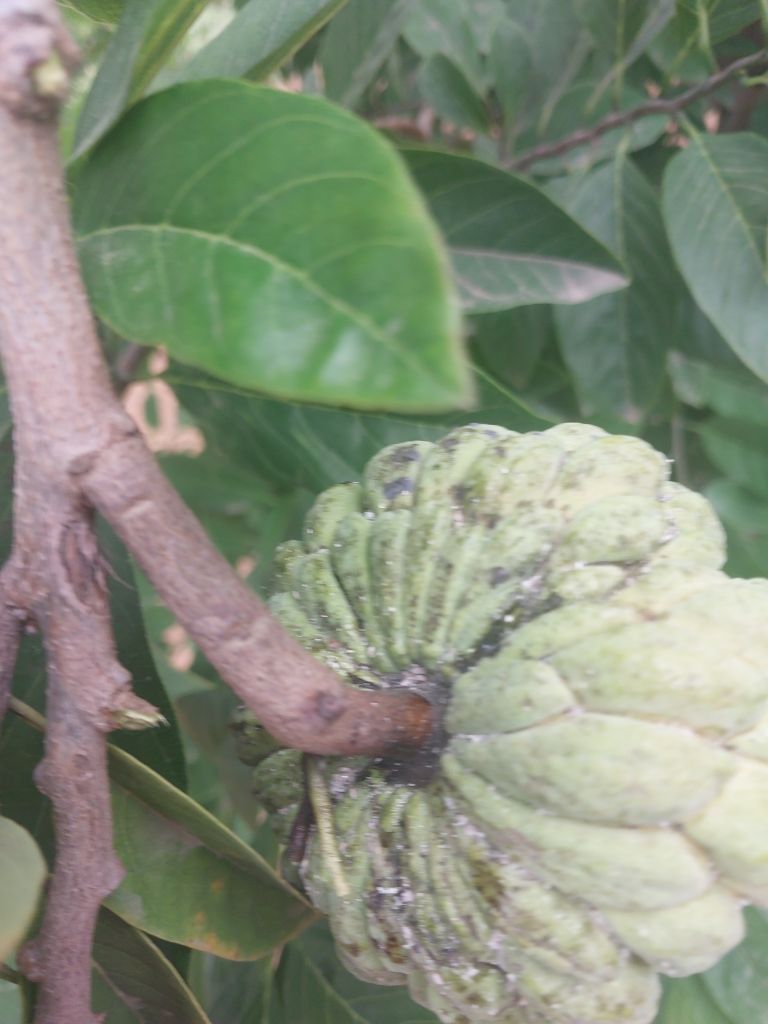
Disease label: Leaf spot on fruit